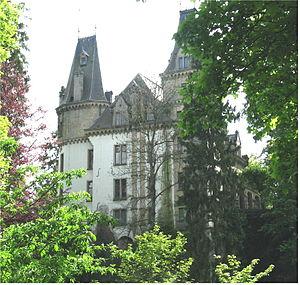
Meysembourg, est un lieu-dit de la commune luxembourgeoise de Larochette située dans le canton de Mersch.